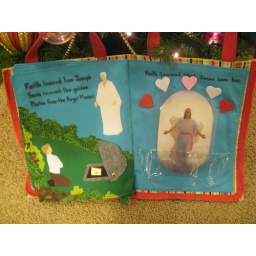
The golden plates are hidden by a rock that swivels on a brad.